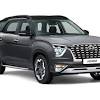
Vehicle type: Cars